Patna School of Painting

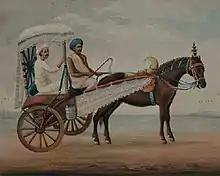
Tamtam (Horse-drawn carriage) – by Shiv Lal

In the mid-18th century, after the fall of The Nawab of Bengal and the subsequent decline of Murshidabad, the artisans started moving to the next biggest city in the east, Patna. In Patna they came under the patronage of local aristocracy and often Indophile scions of the early East India Company.